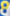
Number: 8